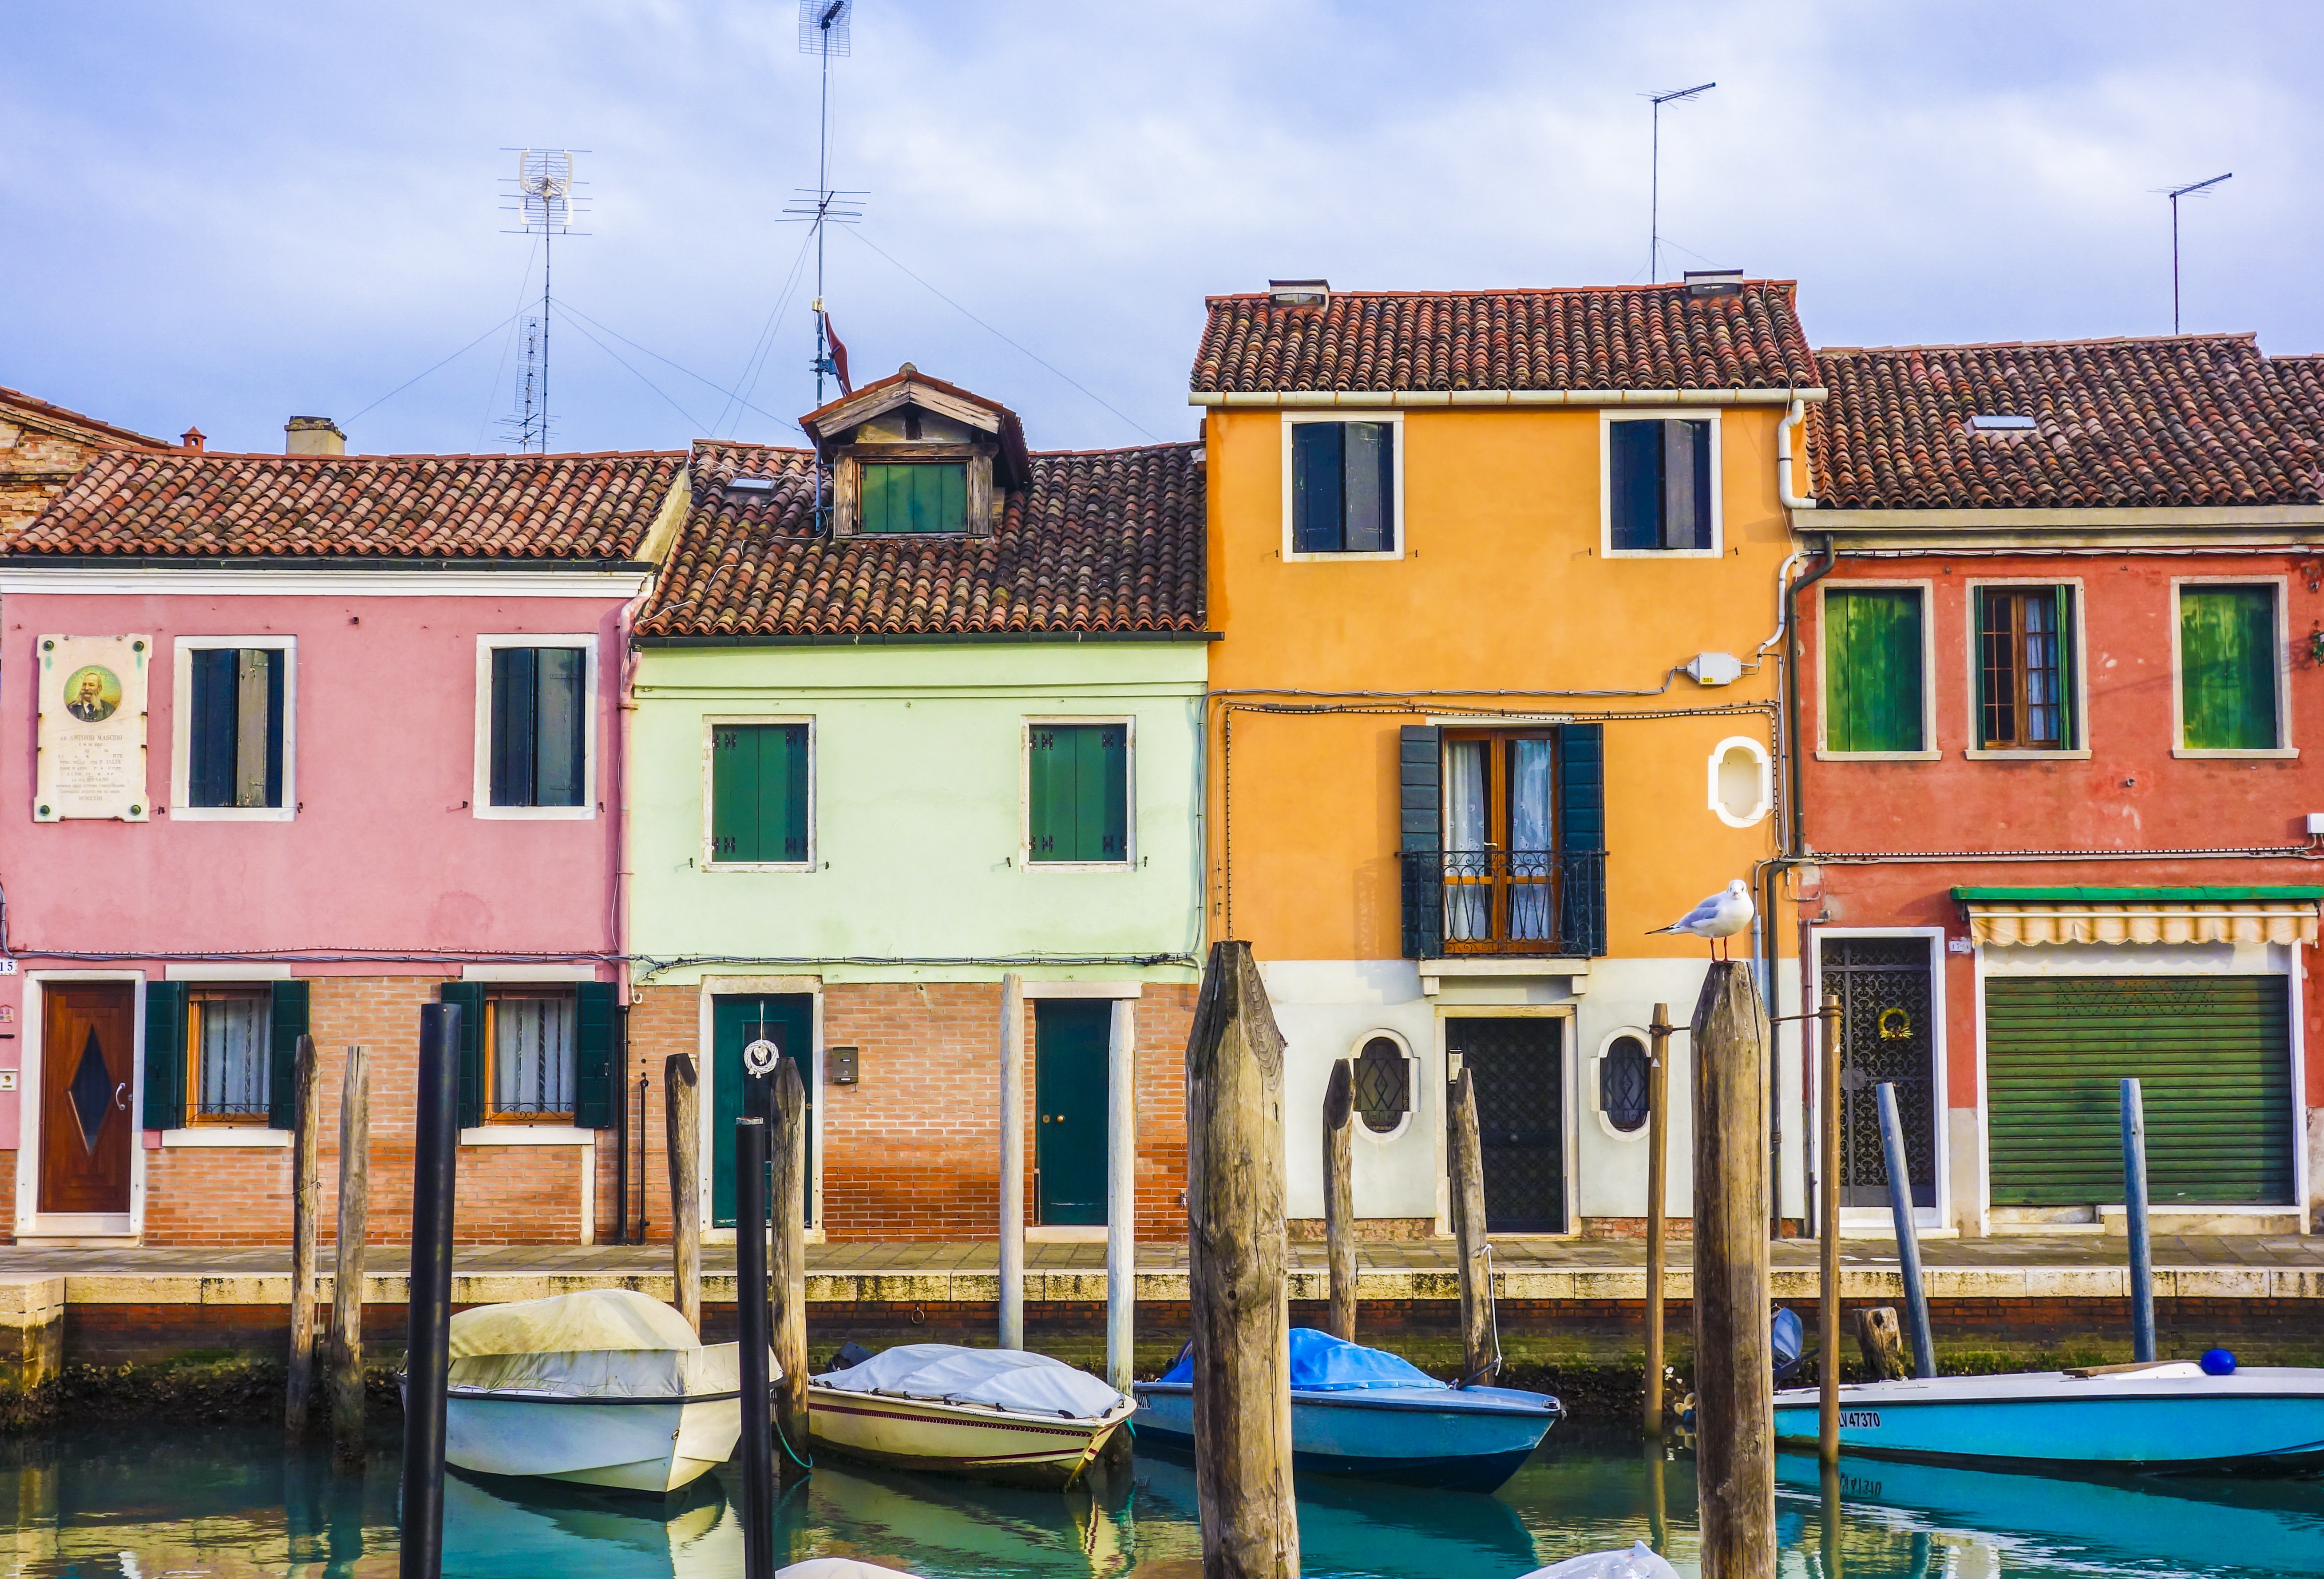
architecture, villa, house, window, town, building, home, vacation, village, cottage, color, italy, facade, property, venice, colorful, apartment, waterway, resort, homes, boats, painted, estate, murano, real estate, housewife, painted house, colourful houses, italian houses